Chiese (river)

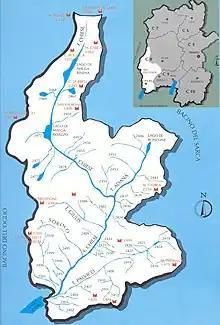
Mountain drainage basin of the Chiese river in Trentino area.

Like its twin the Sarca, the river is born of the glaciers of the Parco naturale provinciale dell'Adamello-Brenta and its waters are intensively used for the production of hydro-electricity. Within the highly restricted area of its drainage basin above Lago d’Idro there are at least four artificial lakes and three hydro-electric power stations. The lower course of the river in Lombardy is also used for this purpose.